429th Attack Squadron

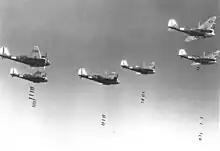
Martin B-10 bombers

In 1935 the squadron moved to Langley Field, Virginia, where it was redesignated the 41st Observation Squadron and was equipped with Martin B-10 bombers. It performed training flights primarily over the mid-Atlantic area. It later received Douglas B-18 Bolo medium bombers in 1937 and early-model Boeing B-17C Flying Fortress heavy bombers.